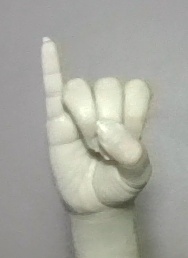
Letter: meem